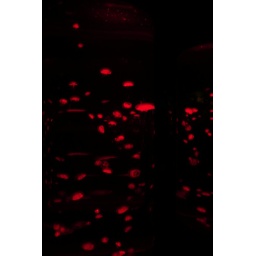
Another type of jelly fish under red light